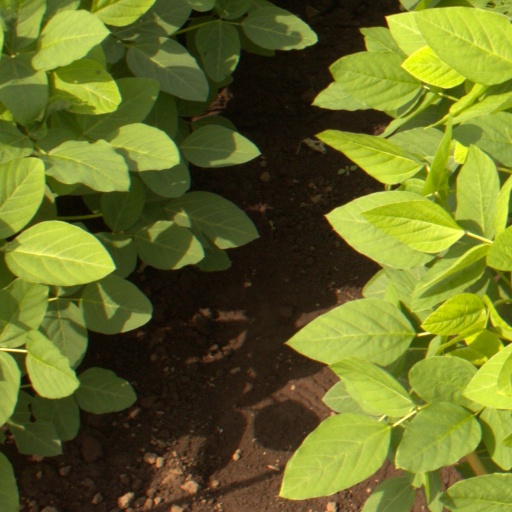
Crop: soybean